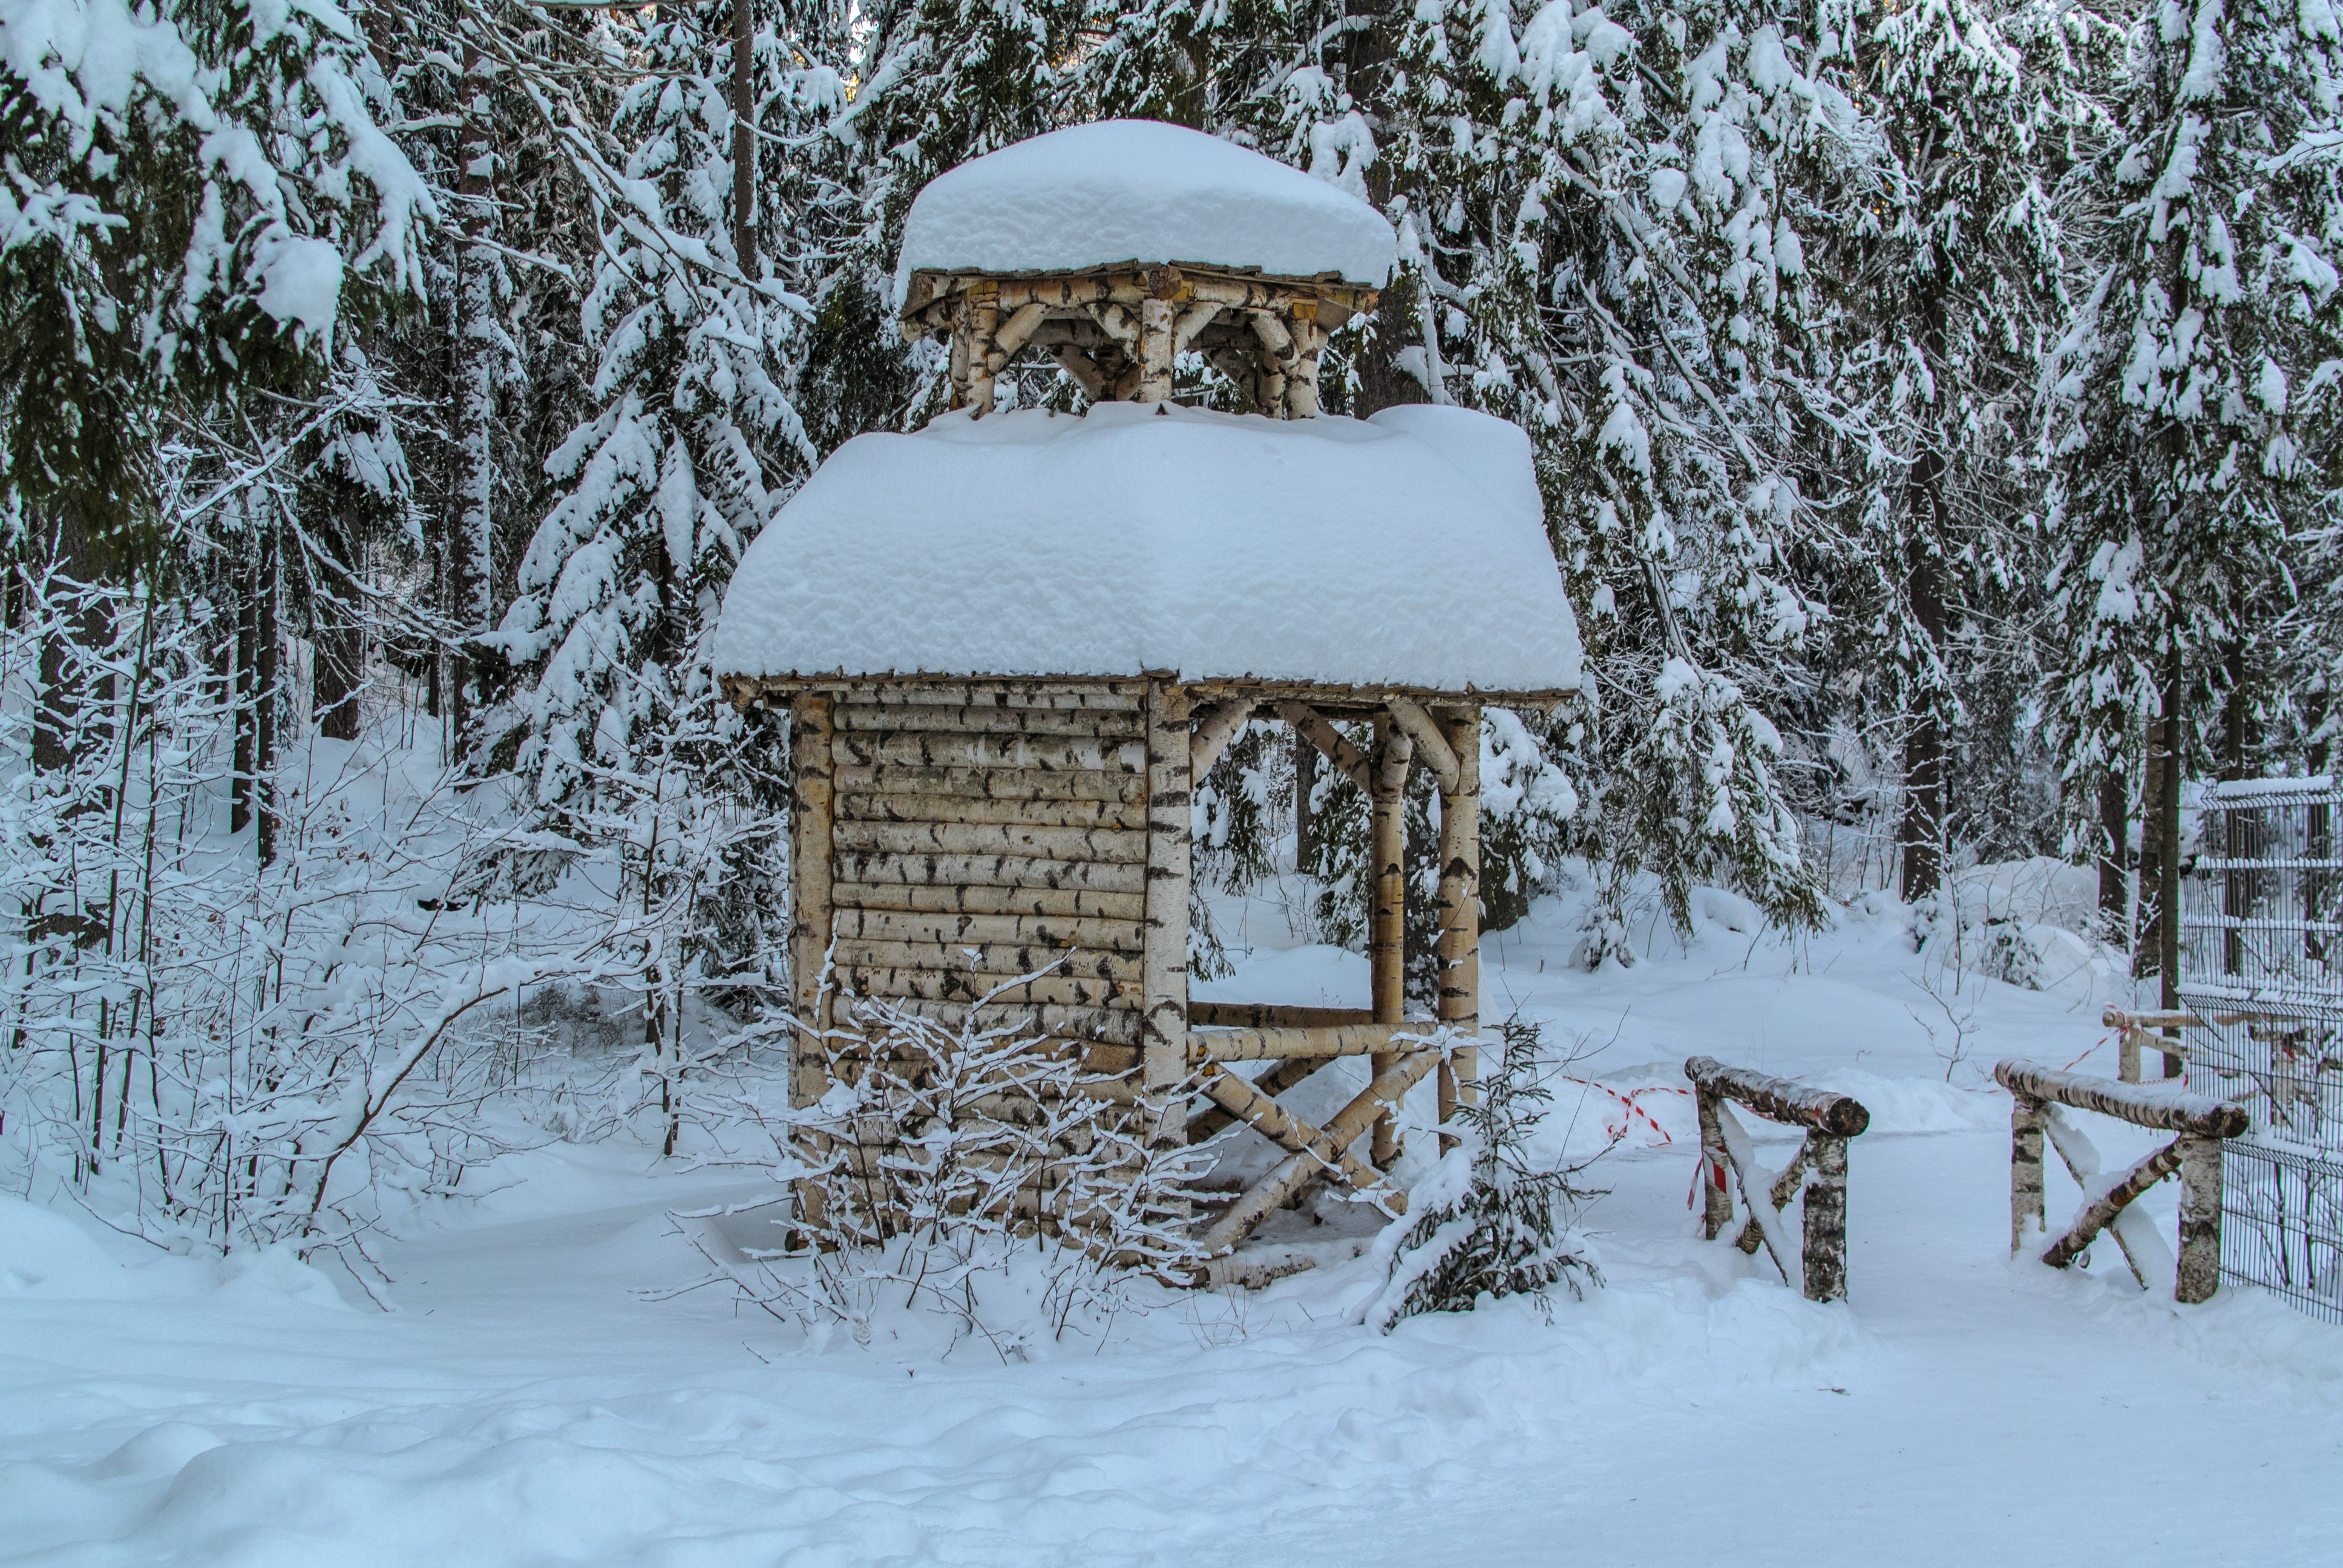
images, snow, twig, branch, wood, tree, freezing, atmospheric phenomenon, biome, woody plant, rural area, natural landscape, landscape, frost, winter, forest, precipitation, house, event, home, shed, bird feeder, log cabin, winter storm, cottage, conifer, fir, roof, sugar house